Caxias do Sul

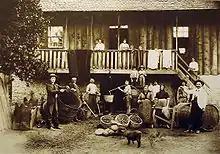
Italian immigrants in Caxias do Sul, 1918.

The history of Caxias do Sul began before the arrival of the Italian immigrants when the region was being roamed by cattlemen and occupied by Indigenous peoples. The region was called "Indians' Field" in that period. The arrival of Italian immigrants, mostly farmers in search of a better life from the Veneto, Lombardy, Trento (northern Italy) as well as other regions in Italy, began in 1875 in Nova Milano. Although they received governmental support such as tools, supplies, and seeds, everything had to be reimbursed to the federal government.